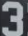
Number: 3